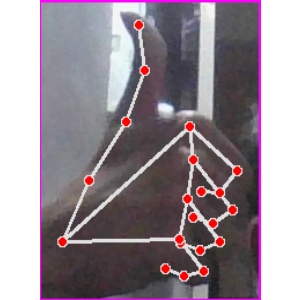
अक्षर: थ